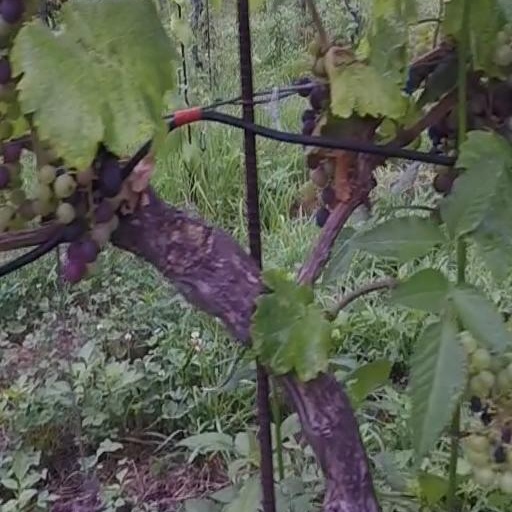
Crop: grape